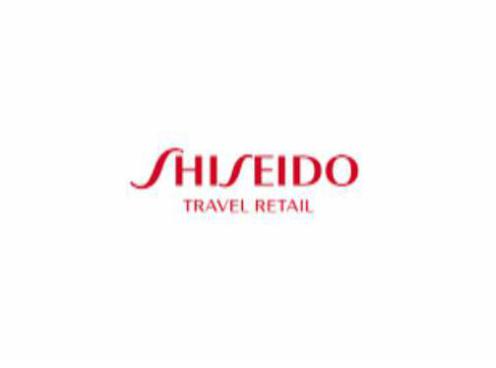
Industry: Necessities